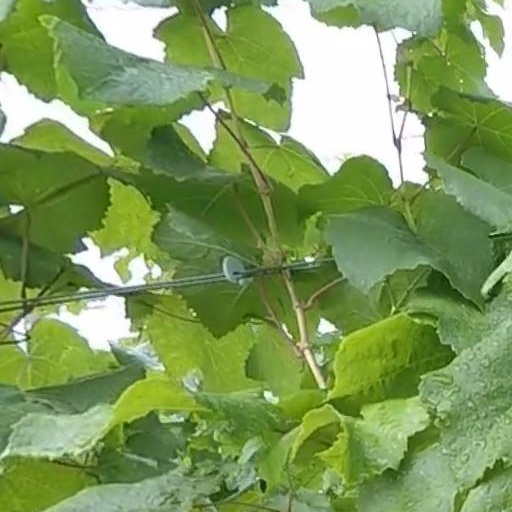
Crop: grape